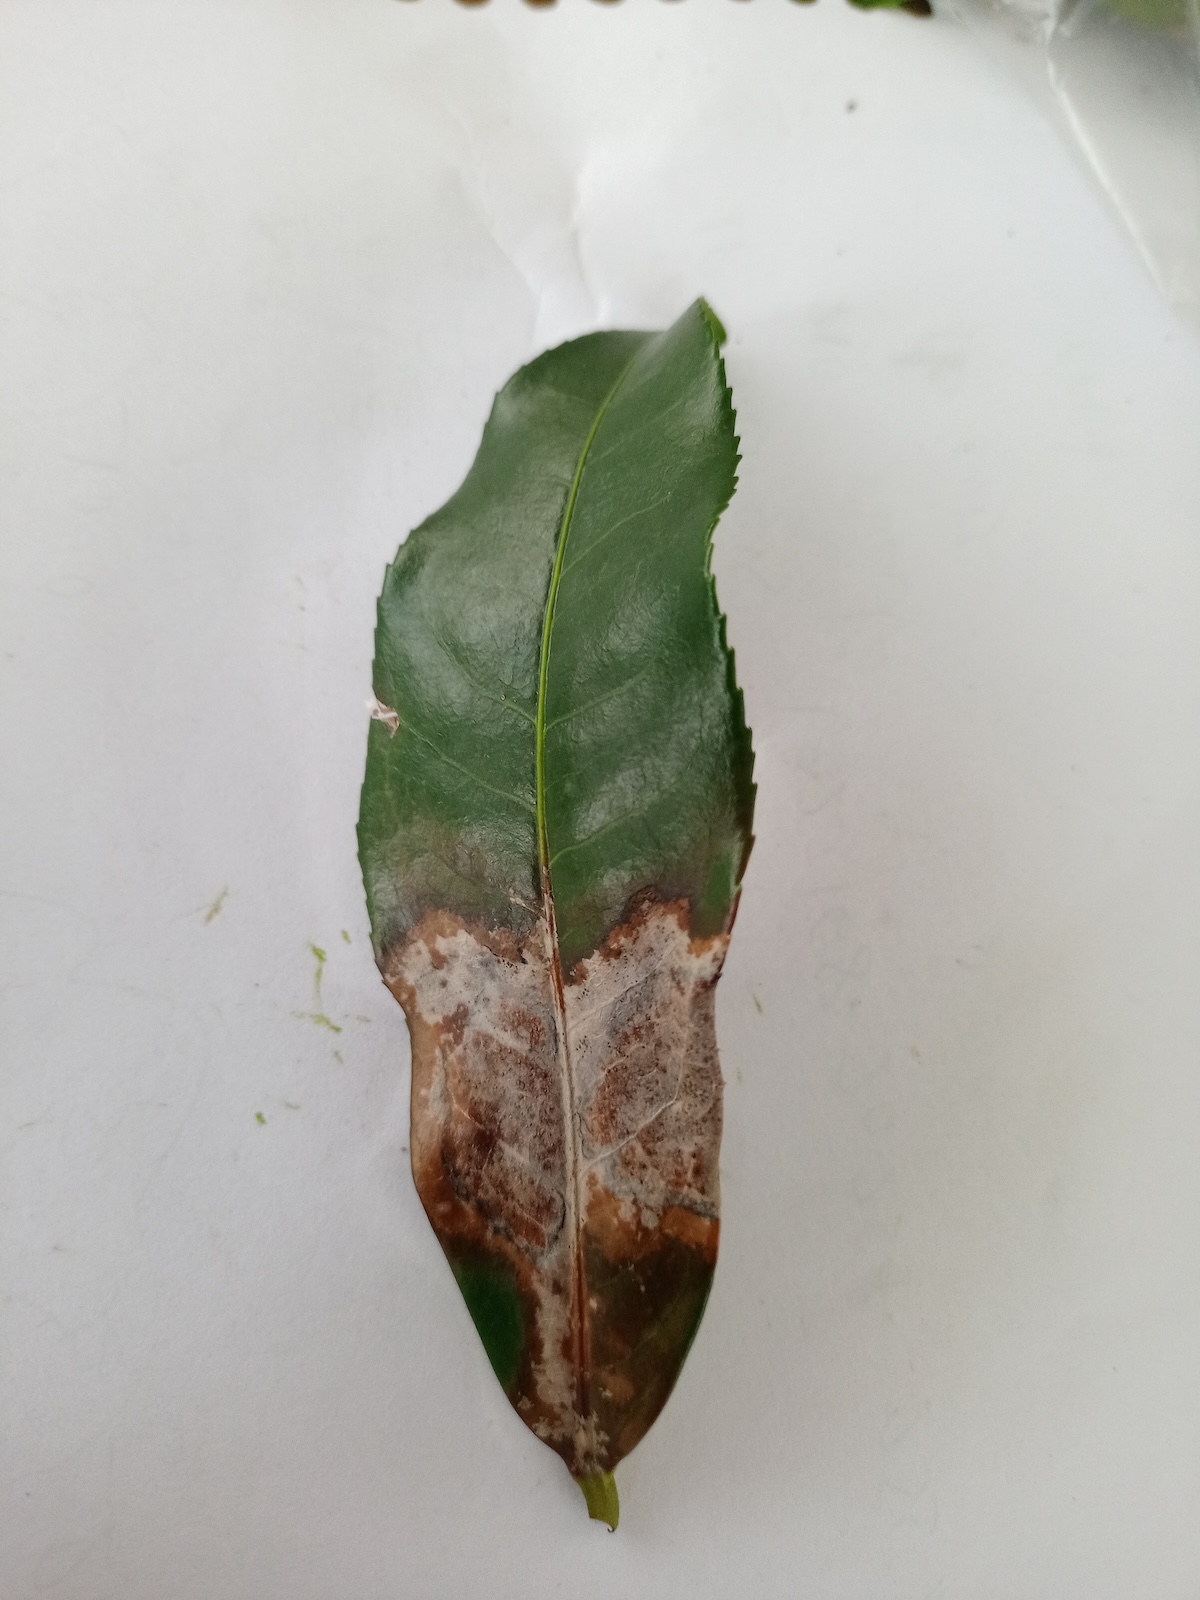
Label: Gray Blight